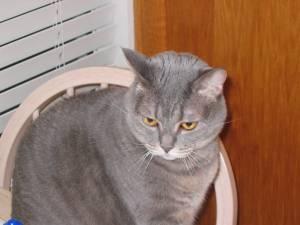
Breed: British Shorthair